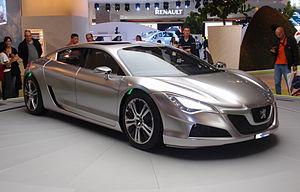
Peugeot est un constructeur automobile français. L'entreprise familiale qui précède l'actuelle entreprise Peugeot est fondée en 1810, lors de la transformation du moulin familial sis à Hérimoncourt en aciérie. Différentes branches de la famille vont se lancer dans des productions très diversifiées, mais toutes basées sur l'acier
La Peugeot RC Hybrid4 est un concept car présenté lors du Mondial de l'automobile de Paris 2008. Il est équipé du moteur Peugeot HYbrid4.
Liste des concept-cars Peugeot du Groupe PSA.